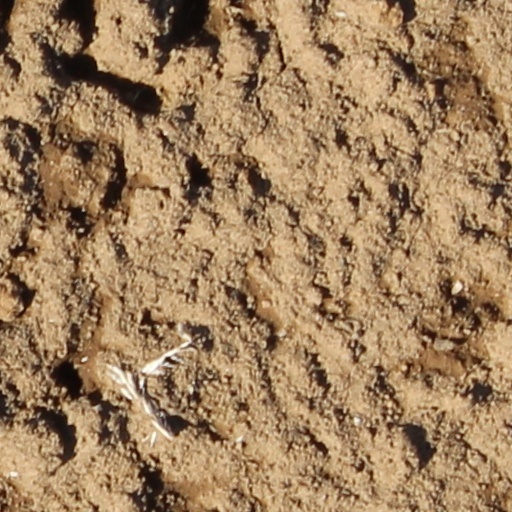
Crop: wheat